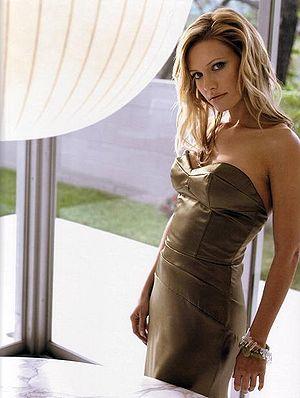
Katherine Dee Strickland-Behr est une actrice américaine née le 14 décembre 1975 à Blackshear, Géorgie.